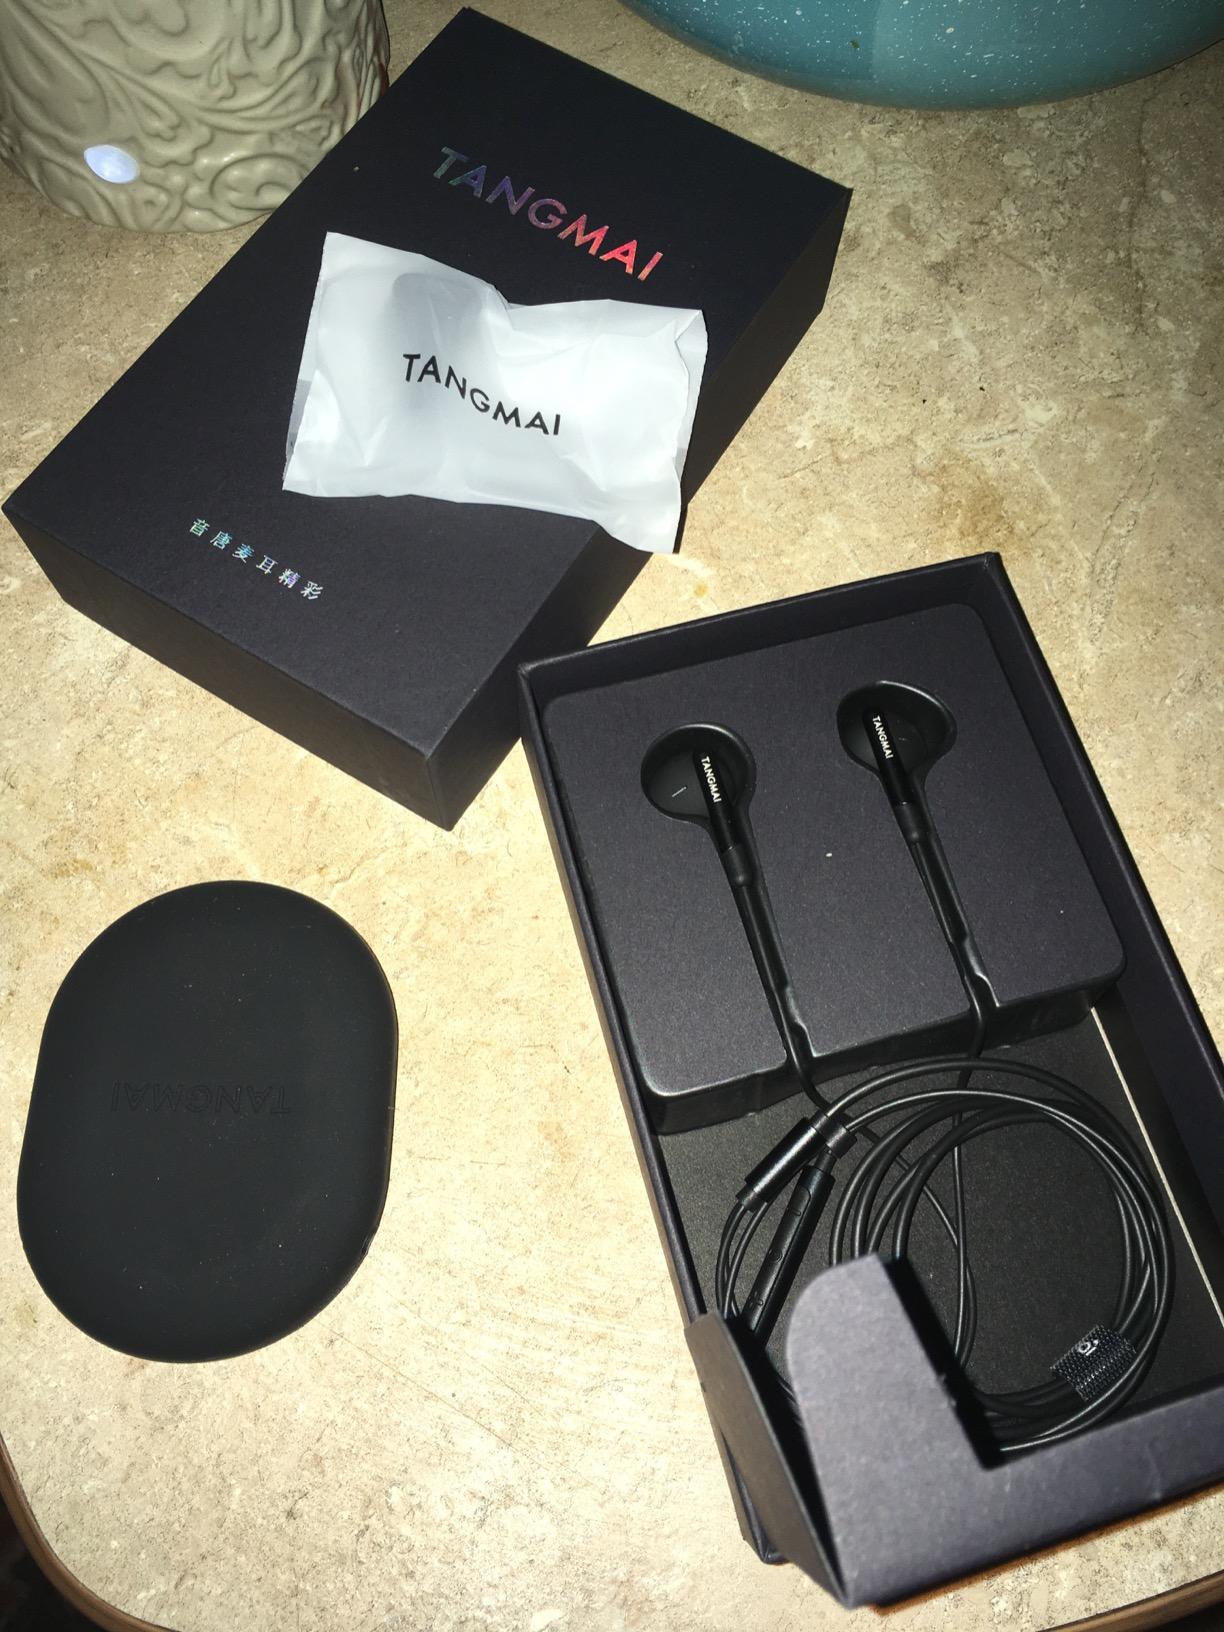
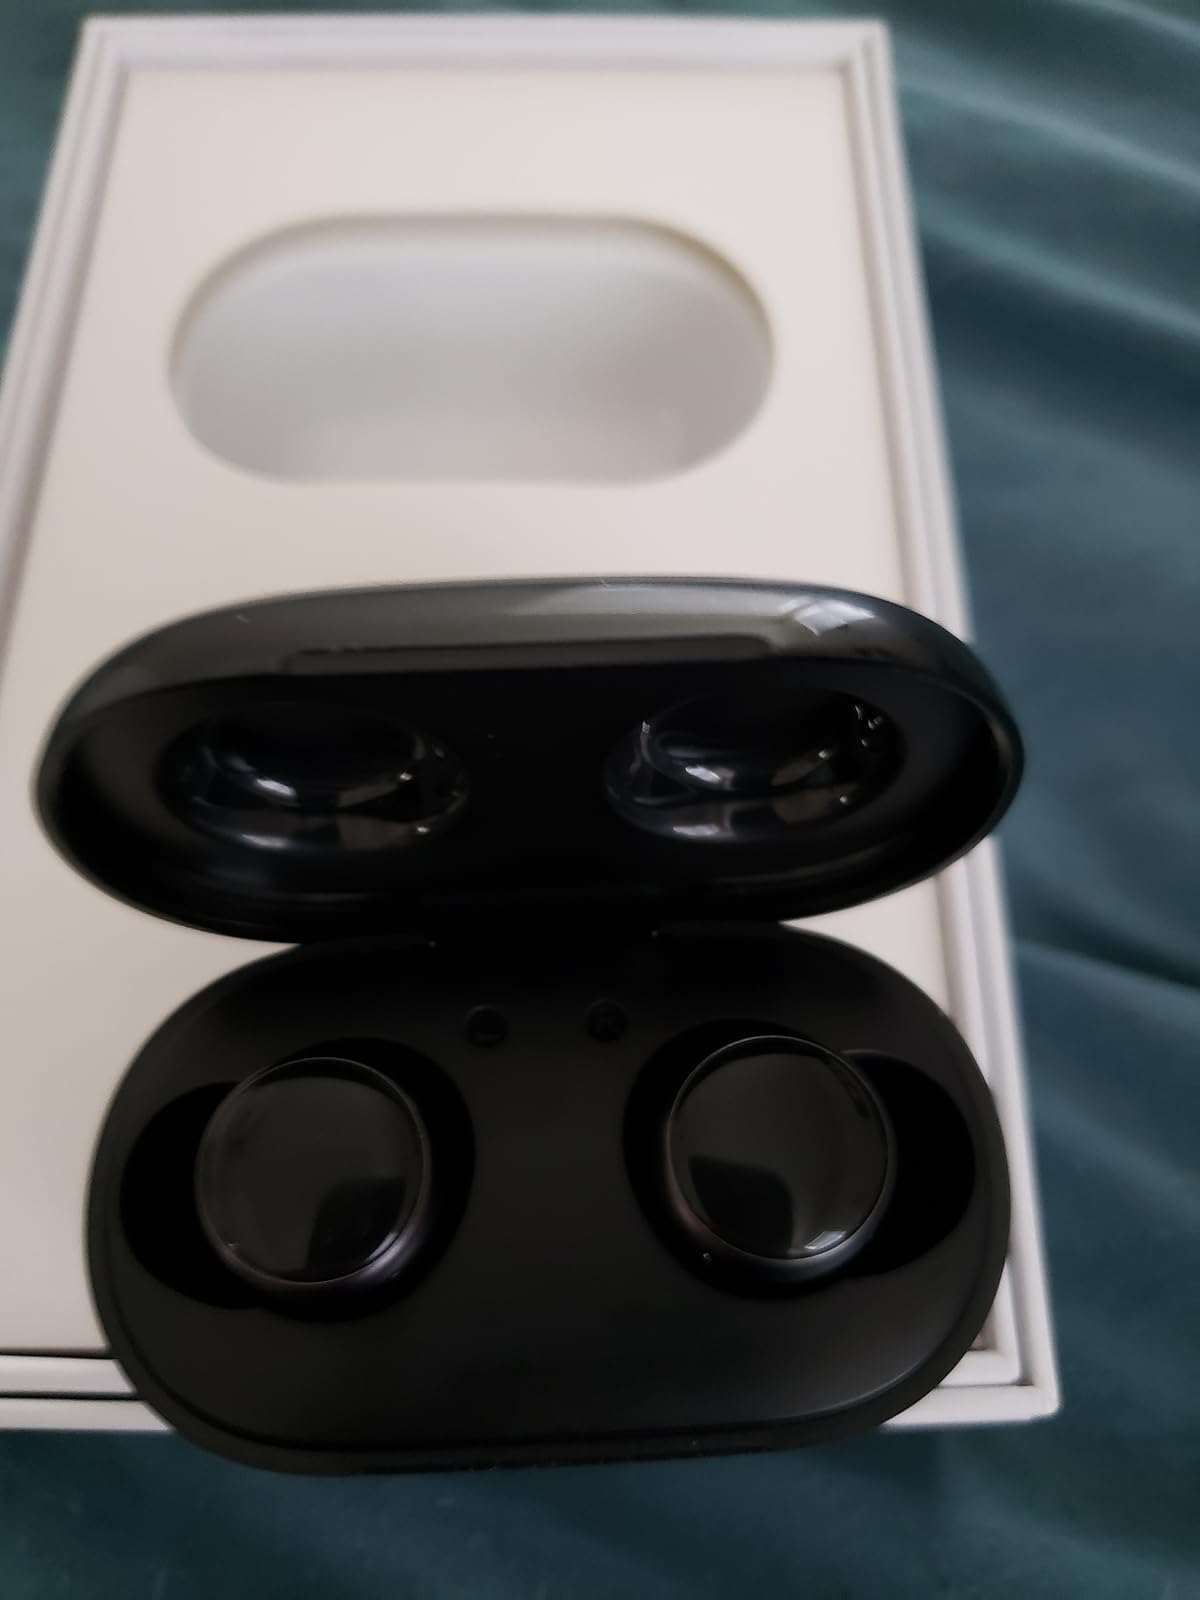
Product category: earbuds
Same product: no